Chicha

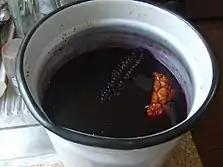
"Chicha morada Peru"; unfermented chicha made from purple maize and boiled with pineapple and spices.

Chicha morada is a non-fermented chicha usually made from ears of purple maize ("maíz morado"), which are boiled with pineapple rind, cinnamon, and cloves. This gives a strong, purple-colored liquid, which is then mixed with sugar and lemon. This beverage is usually taken as a refreshment. Chicha morada is common in Bolivian and Peruvian cultures and is generally drunk as an accompaniment to food.